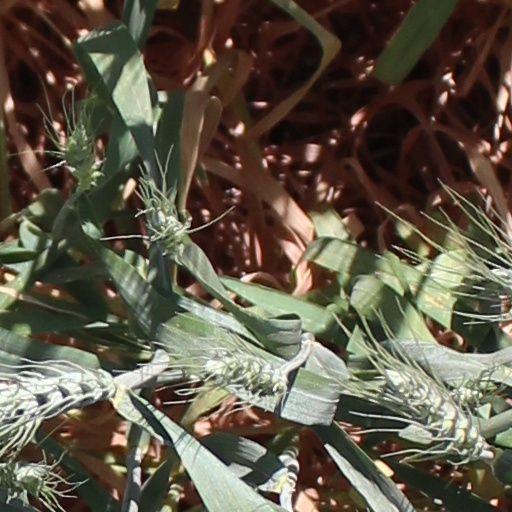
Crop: wheat